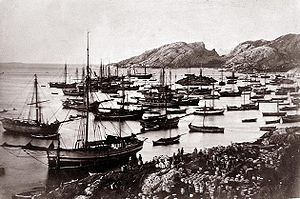
Norge / Økonomi / Erhvervsliv
Fiskeri har altid været et vigtigt erhverv i Norge.
Norge, officielt Kongeriget Norge, er en skandinavisk enhedsstat i form af et konstitutionelt monarki, der består af den vestlige del af den skandinaviske halvø samt Jan Mayen, Svalbard og Bouvetøen. Norge har et areal på 385.207 km² og et indbyggertal på over 5,3 millioner. Det er det næsttyndest befolkede land i Europa. Den længste grænse går mod øst til Sverige, mod nord til Finland og Rusland. Resten af landet afgrænses af havet: Barentshavet mod nord, Norskehavet mod vest, Nordsøen mod sydvest og Skagerrak mod syd. Landets hovedstad er Oslo. Norge gør krav på territorierne Dronning Maud Land og Peter I's Ø i og ved Antarktis, men disse krav er ikke alment anerkendt.